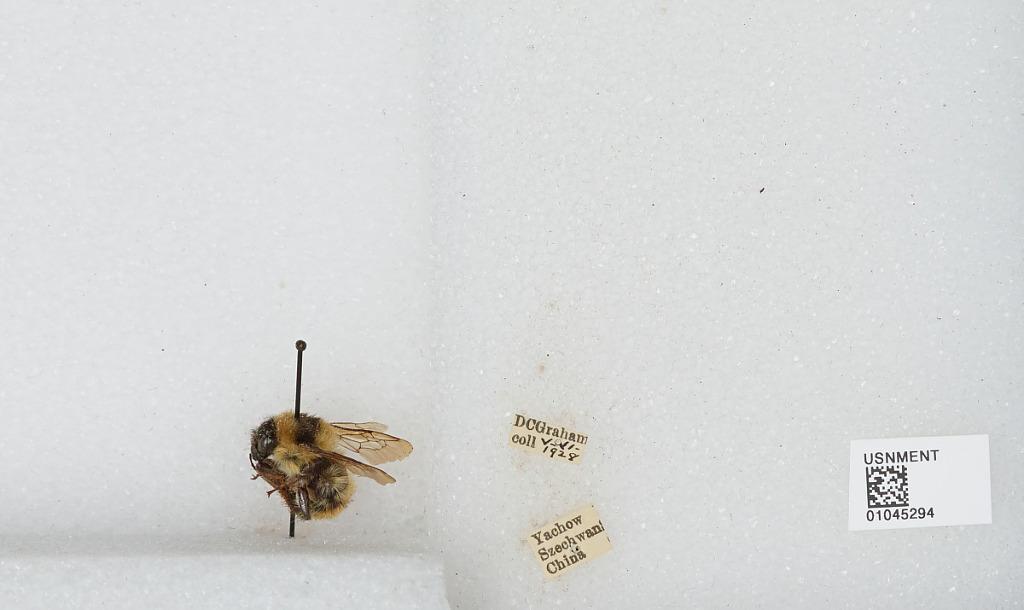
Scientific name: Bombus sp.
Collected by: D. Graham
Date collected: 1928-5-
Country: China
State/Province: Sichuan
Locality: Yucheng